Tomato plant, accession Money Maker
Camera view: vertical (180 deg); turntable rotation: 30 degrees
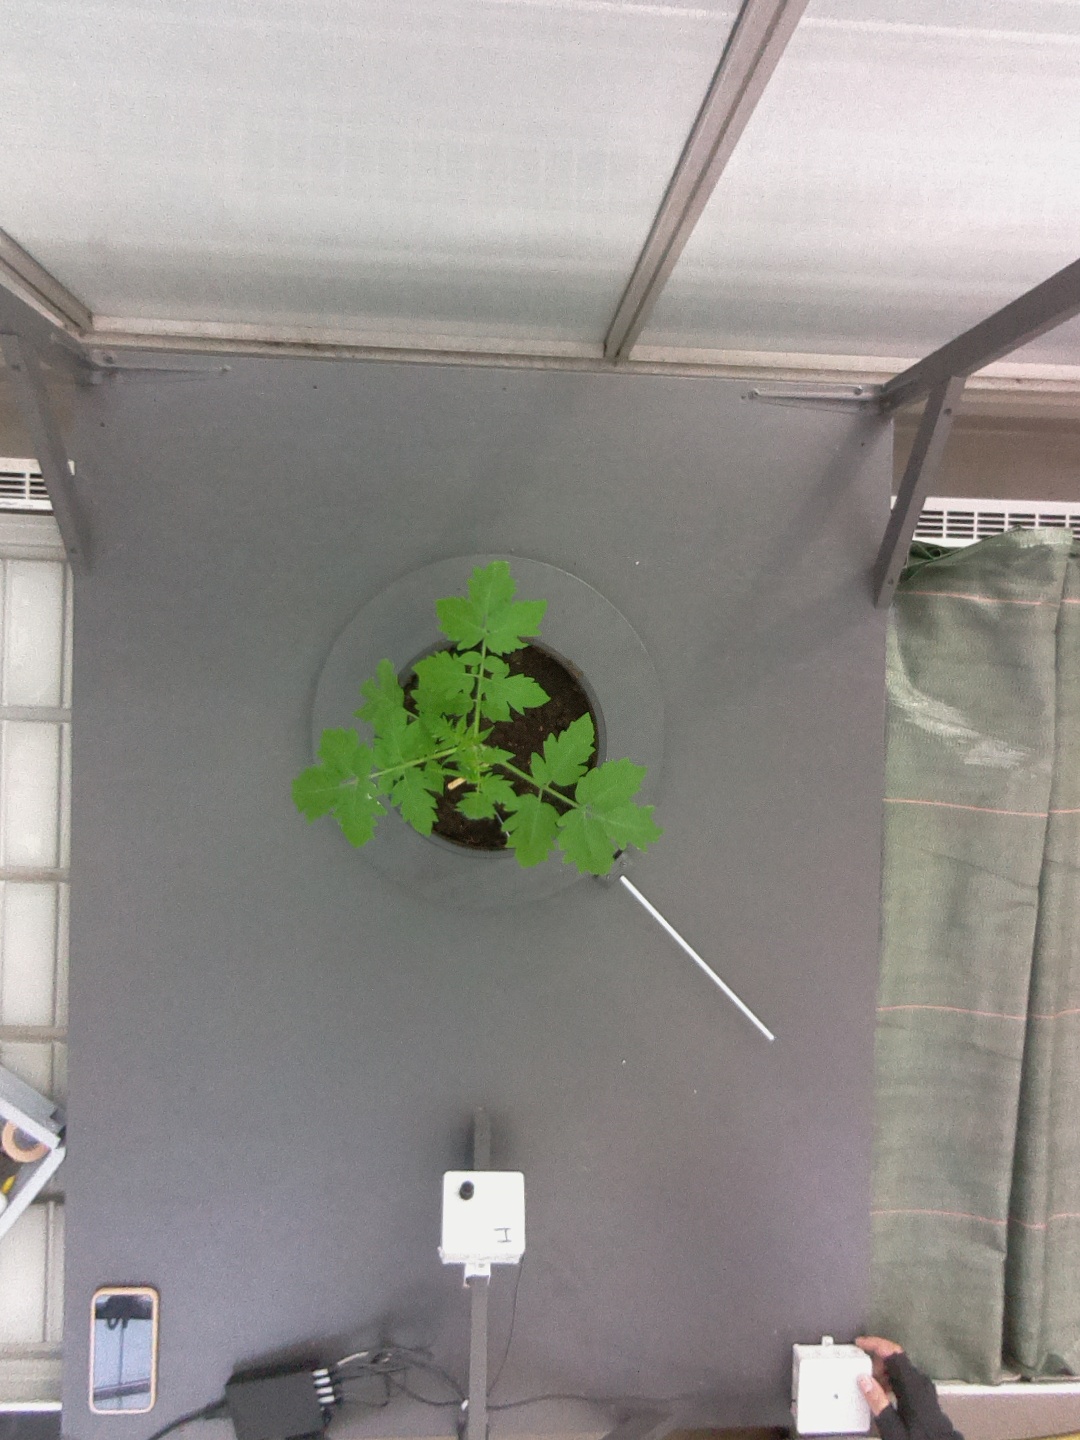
BBCH growth stage 13: 6 of true leaves visible